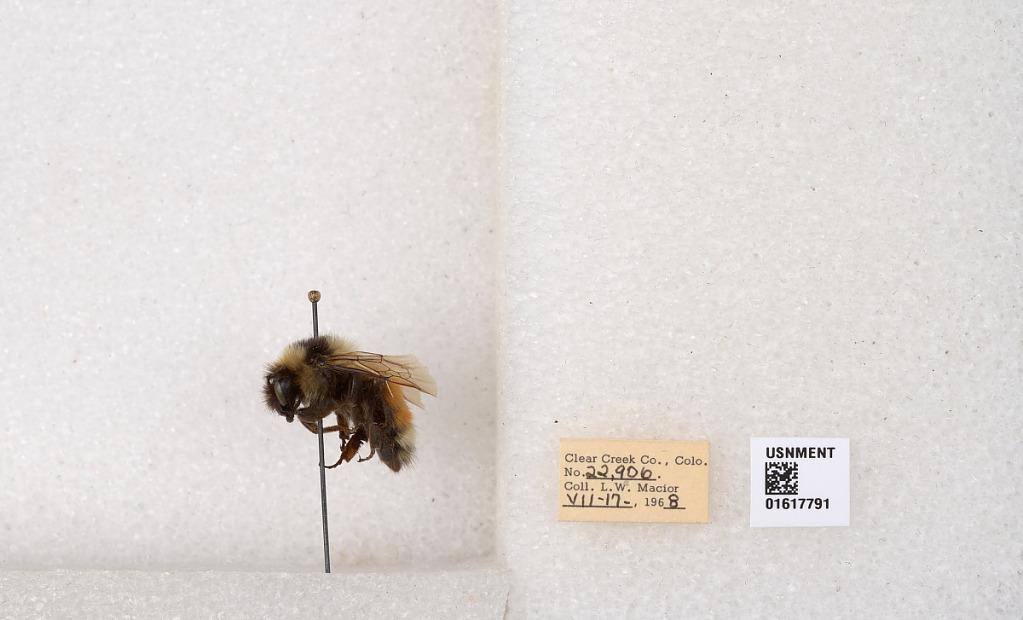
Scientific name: Bombus (Pyrobombus) sylvicola Kirby
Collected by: L. Macior
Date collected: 1968-7-17
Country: United States
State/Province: Colorado
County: Clear Creek
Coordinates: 39.6891, -105.644